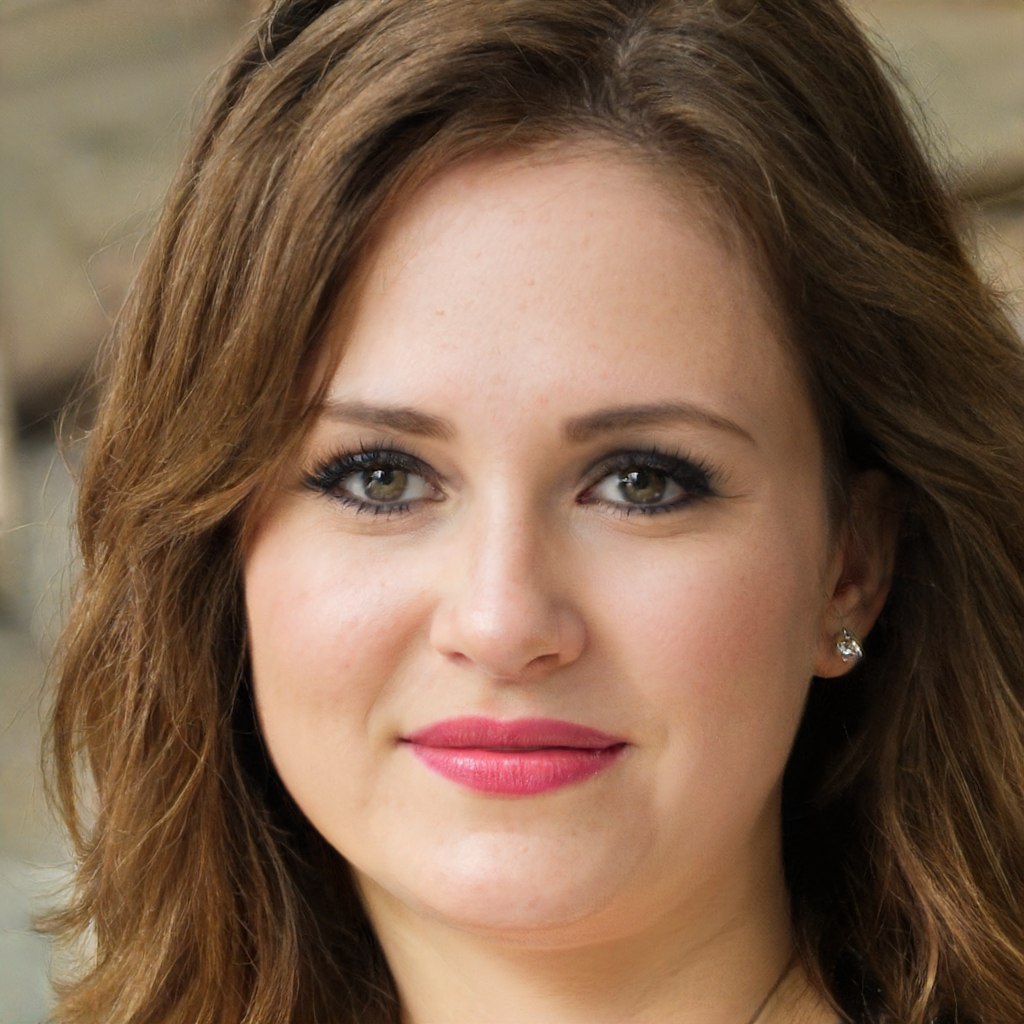
Portrait style: Real Portrait